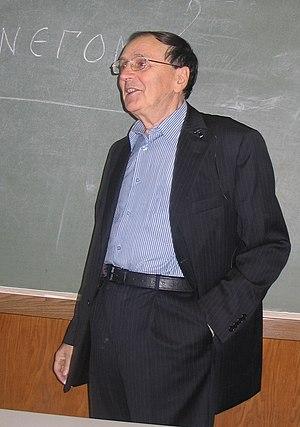
Andreï Anatolievitch Zalizniak, né le 29 avril 1935 à Moscou et mort le 24 décembre 2017 à Moscou, est un linguiste soviétique puis russe, membre de la Société de Linguistique de Paris de 1957 à 2017, de l'Académie des sciences de Russie de 1997 à 2017, du Linguistic Society of America de 1985 à 2017, de l'Académie des sciences de Göttingen de 1998 à 2017.